Andrias Eriksen

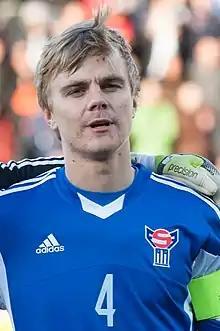

Andrias Høgnason Eriksen (born 22 February 1994) is a retired Faroese footballer who played as a defender for B36 Tórshavn and the Faroe Islands national team.